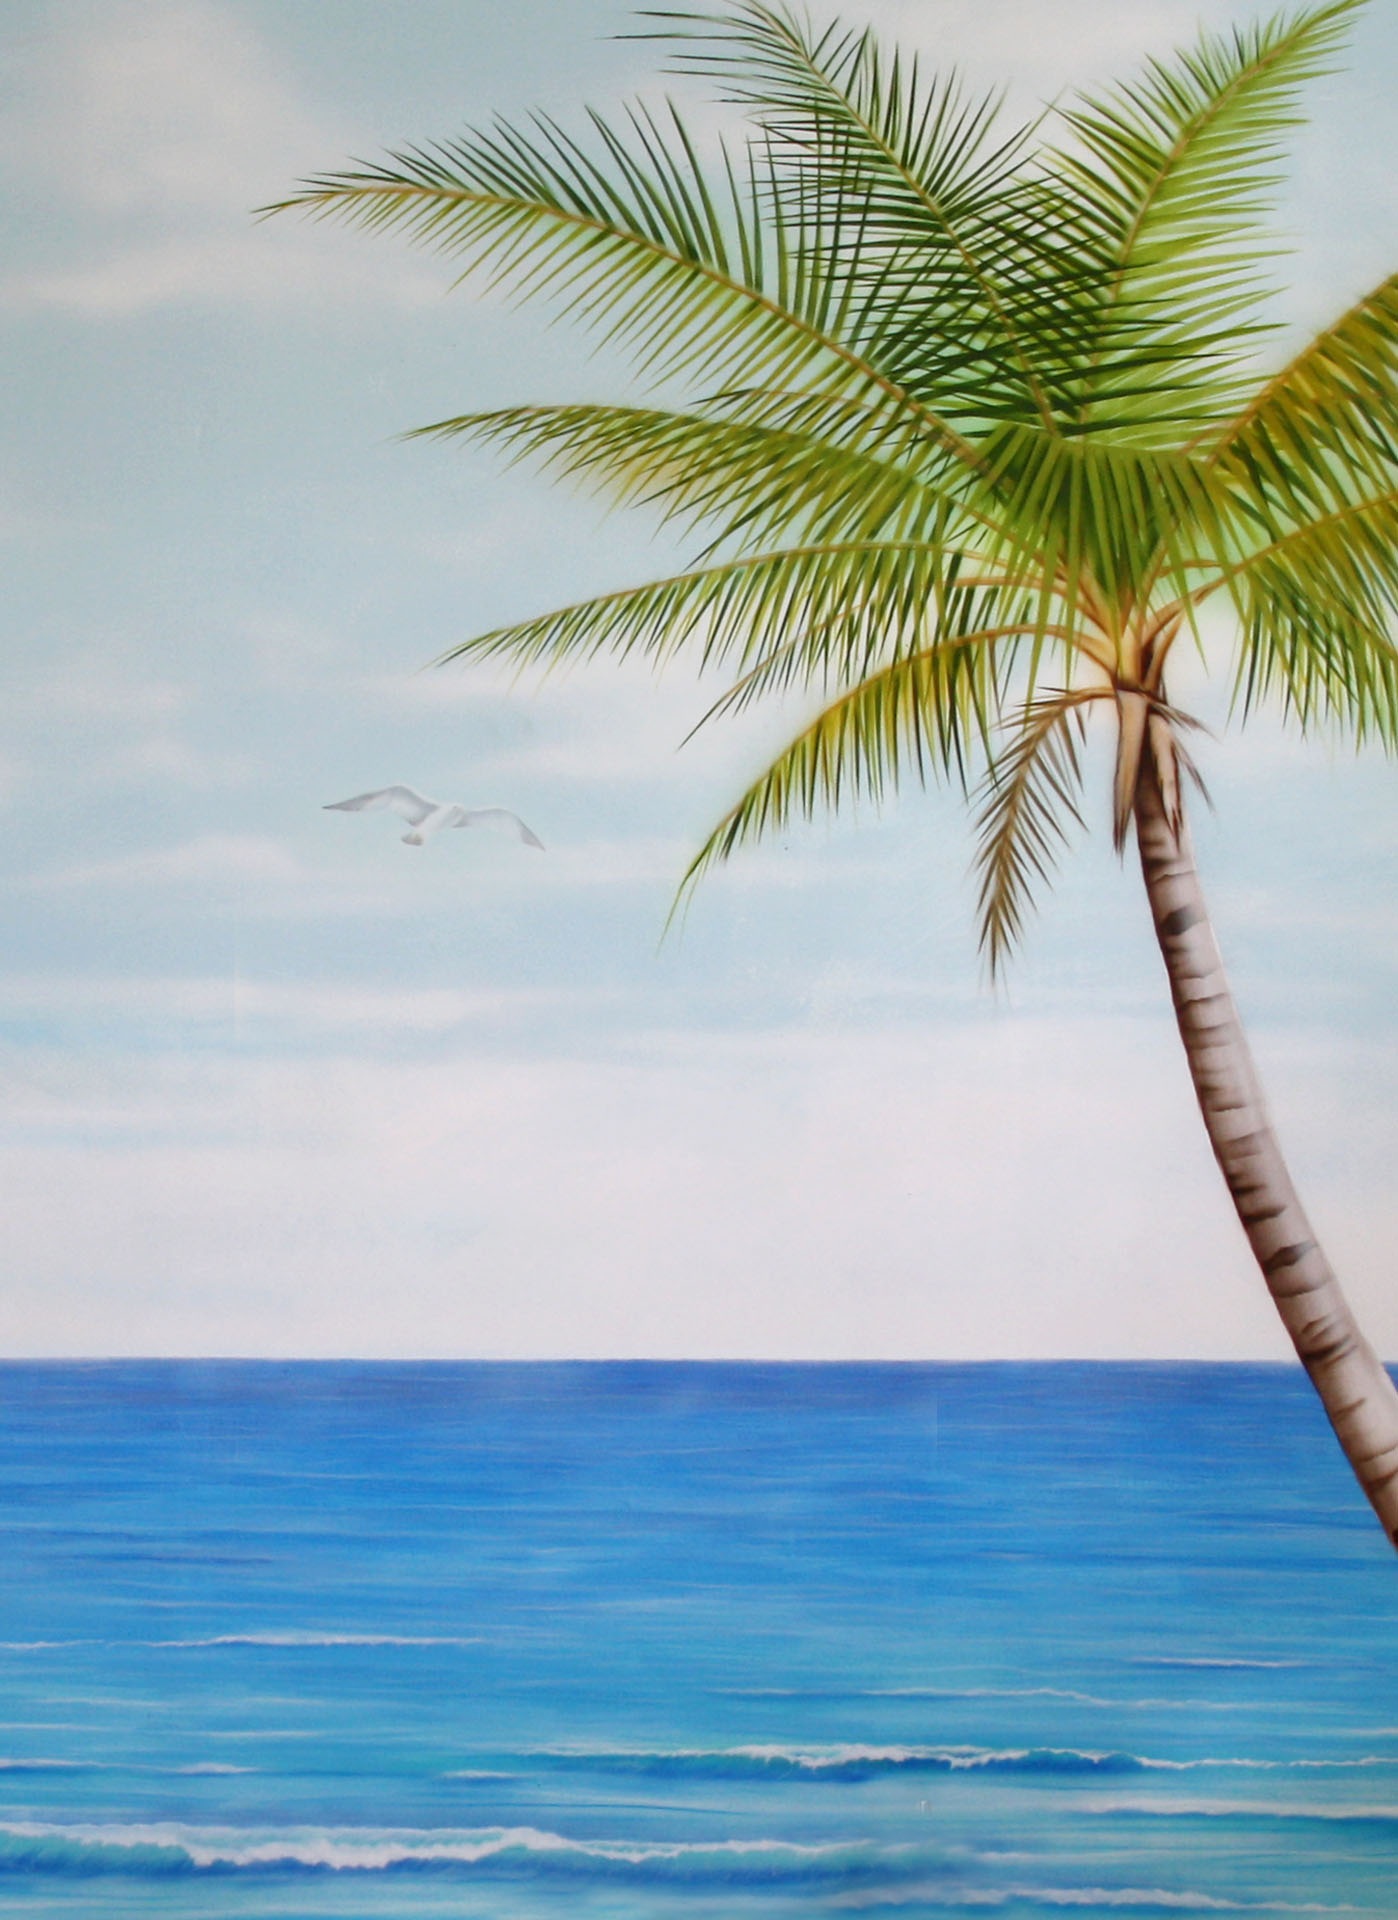
beach, sea, tree, ocean, plant, sky, sunlight, flower, wind, vacation, palm, painting, mural, caribbean, tropics, flowering plant, woody plant, land plant, arecales, palm family